131st Bomb Wing

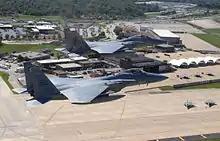
110th FS F-15Cs St Louis 2008

Members of the 131st returned in October 2000 from duty rotations in Southwest Asia and Europe, while other unit members were still stationed overseas. Eventually, a total of about 430 wing members were scheduled to deploy, with the majority leaving in October 2000 for Prince Sultan AB, Saudi Arabia, in support of Operation Southern Watch. A little more than half of the deployed 131st Fighter Wing members and 12 F-15s made up the AEF-9's 110th Expeditionary Fighter Squadron (EFS). The 110th EFS primarily provides air superiority for Operation Southern Watch. AEF-9 was deployed from September through November 2000. In 2004, the improved F-15C Eagle arrived, replacing the older aircraft.